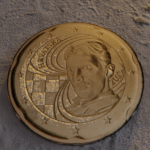
Coin value: 20cents
Country: hr
Edition: standard